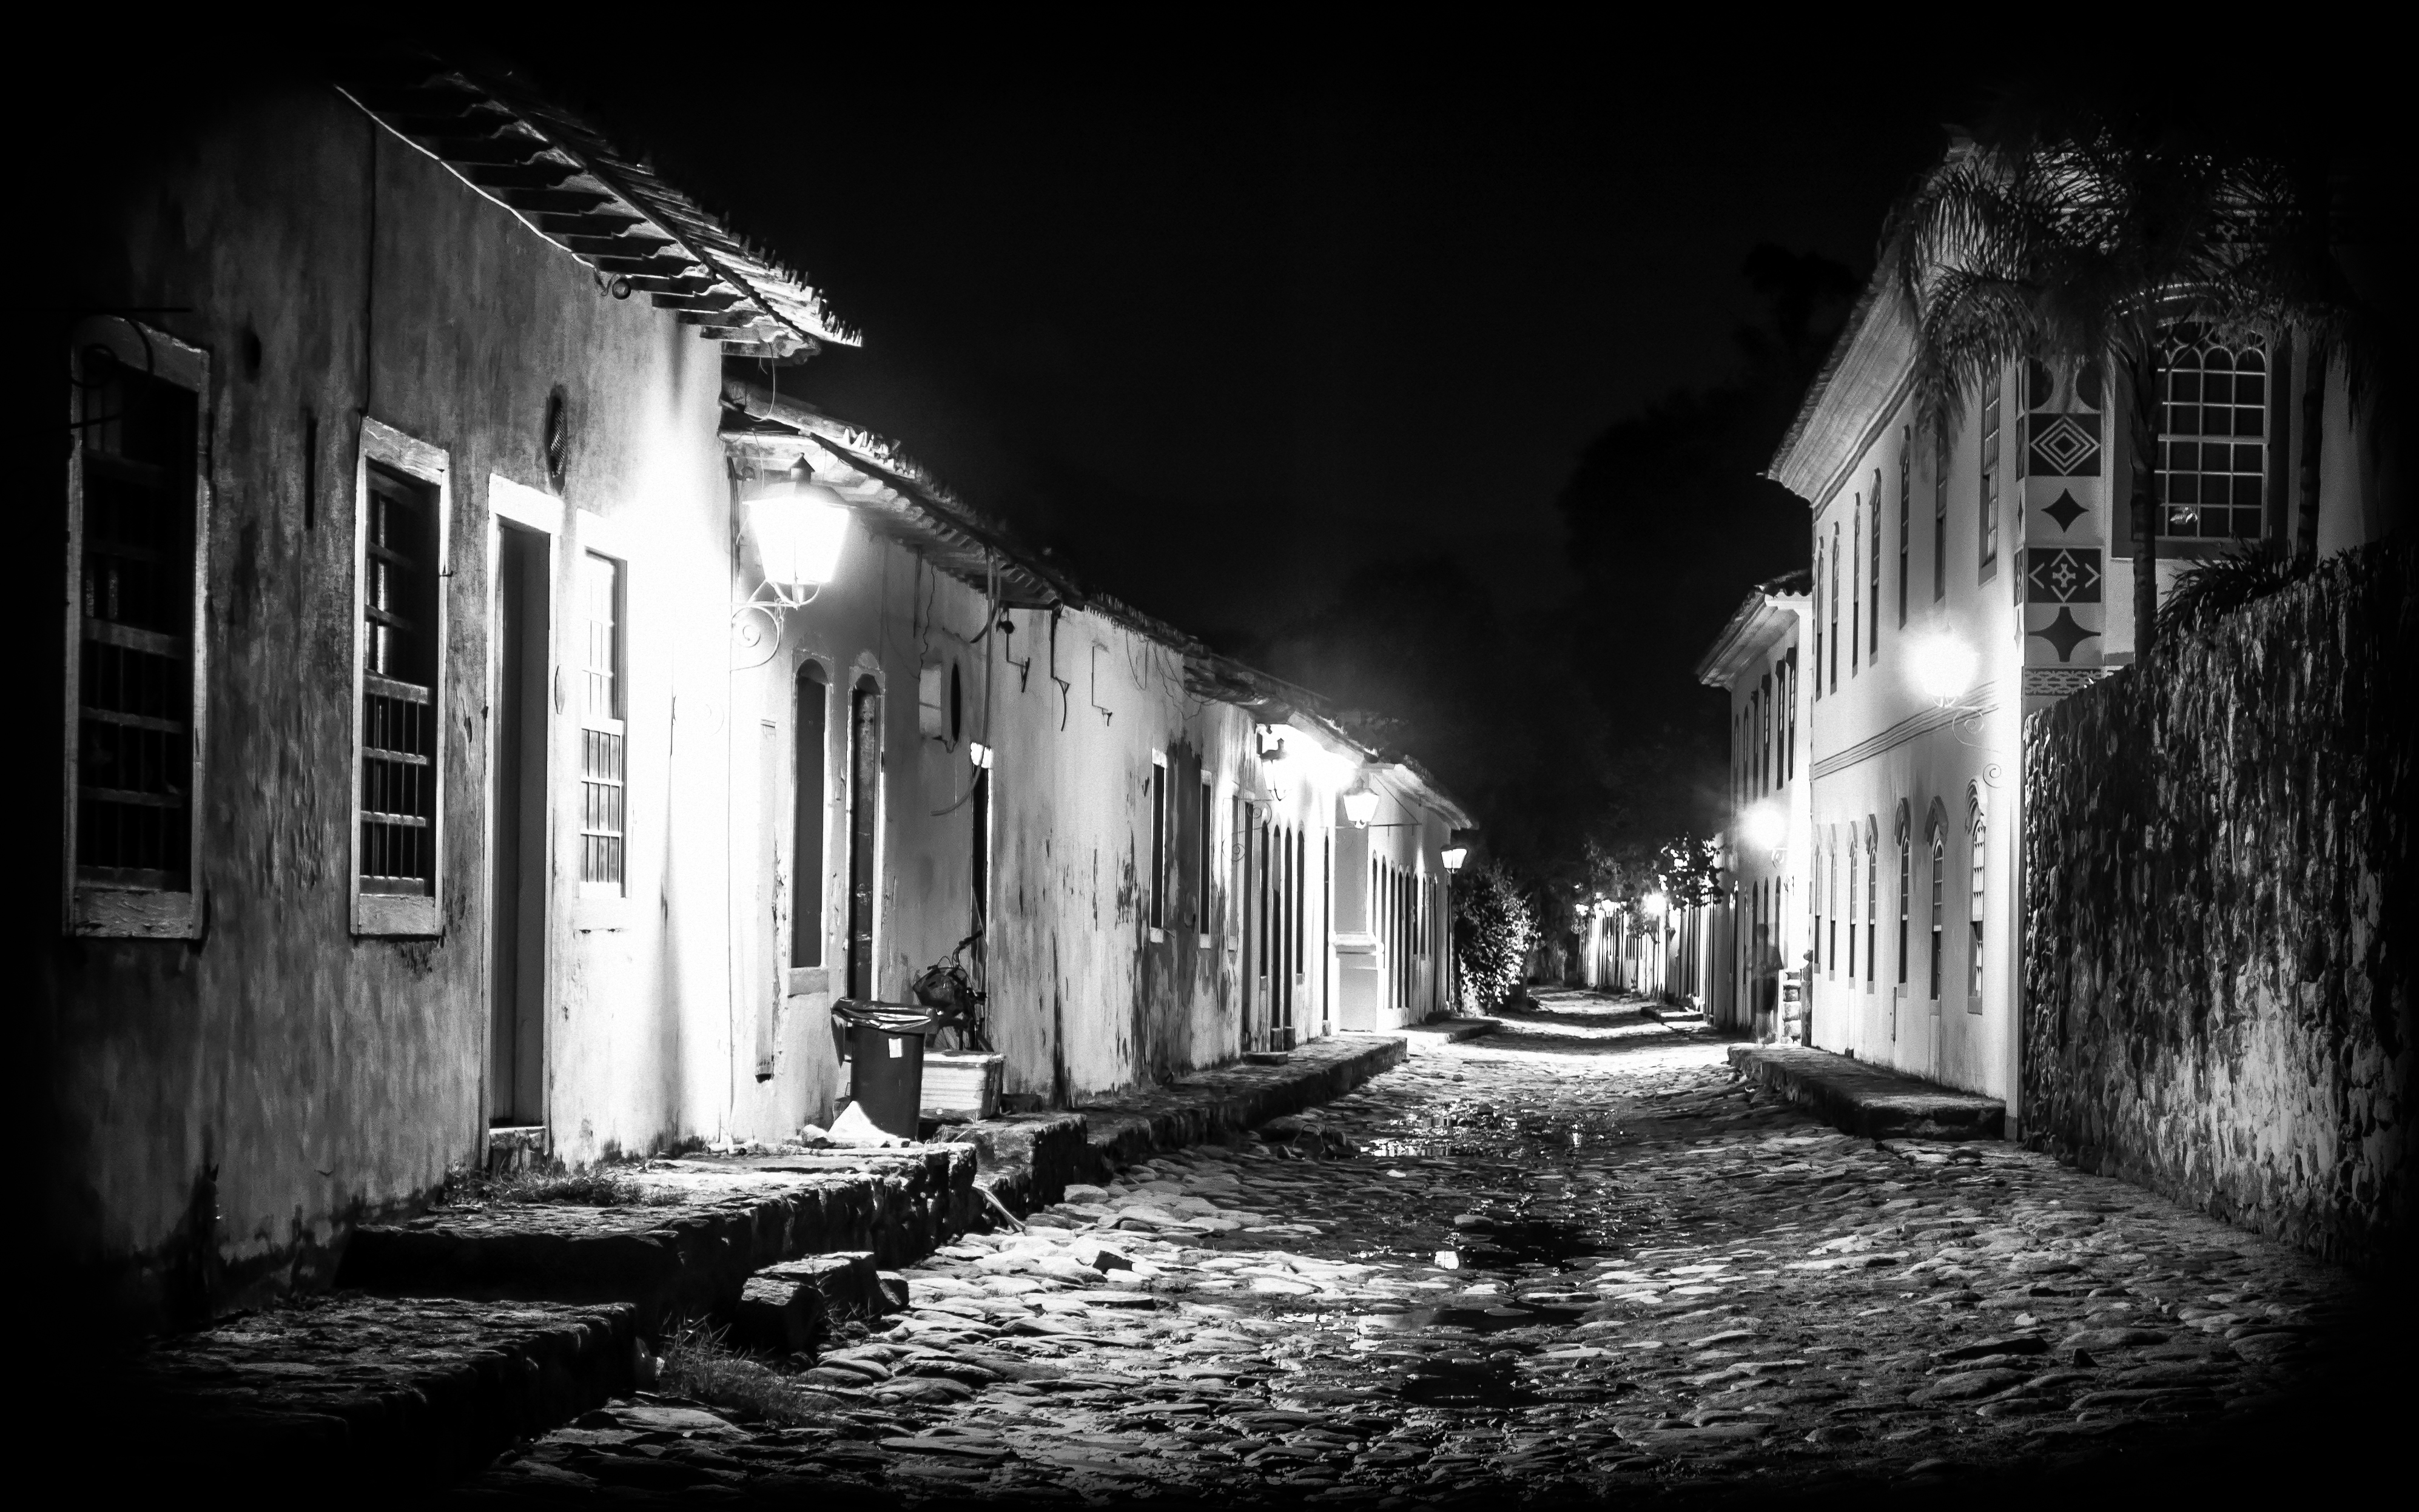
light, black and white, road, white, street, night, photography, house, alley, darkness, black, monochrome, lighting, blackwhite, infrastructure, ngc, rue, riodejaneiro, noirblanc, blackdiamond, paraty, bresil, monochrome photography, film noir